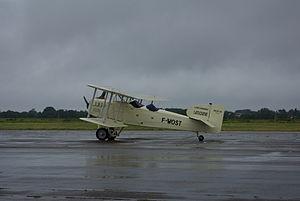
Photo d'une réplique de Bréguet XIV prise lors de l'AirExpo 2008 sur la base aérienne de Fancazal
Joseph Roig, né le 27 juillet 1889 à Nexon et mort le 17 octobre 1982 à Néfiach, est un officier de l’Armée de l’air française et pilote de l'Aéropostale.
La Base Ecole 708 « Commandant Mézergues » est une ancienne base de l'Armée de l'air française, installée à Meknès, dissoute en 1961. Elle hébergeait l'école de chasse « Christian Martell » depuis 1947.
La Société anonyme des ateliers d’aviation Louis Breguet, généralement plus simplement désignée « Breguet Aviation », ou « Breguet », est un constructeur aéronautique français créé en 1911 par Louis Breguet. Ce fabricant d'avions, mais aussi de planeurs ou d'hélicoptères, est actif pendant six décennies avant d'être absorbé par Dassault Aviation, en 1971.